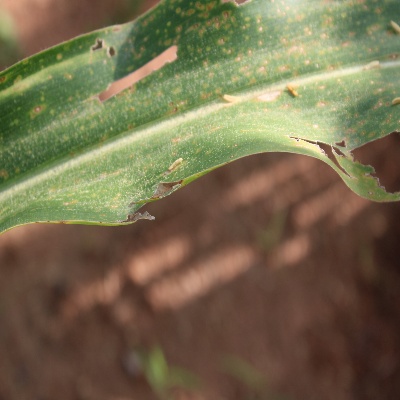
Crop: Maize
Condition: leaf blight